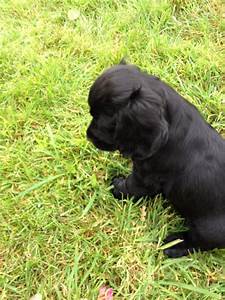
Label: cane